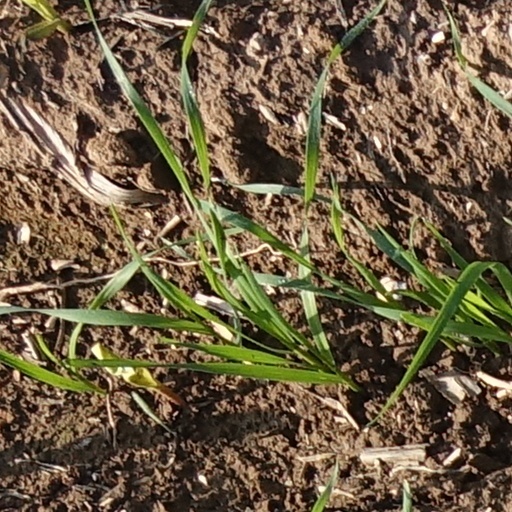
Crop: wheat